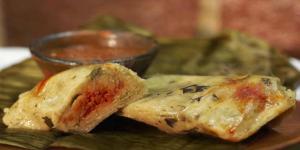
filete de pescado a la tabasquena